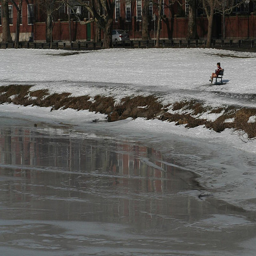
A man sitting on the shore of a snow covered lake.
A person sitting on a bench next to an icy lake pond
A girl sitting alone on a park bench by the semi-frozen lake.
a person sitting in a chair next to an icy lake

A person sits on a bench next to a frozen lake.